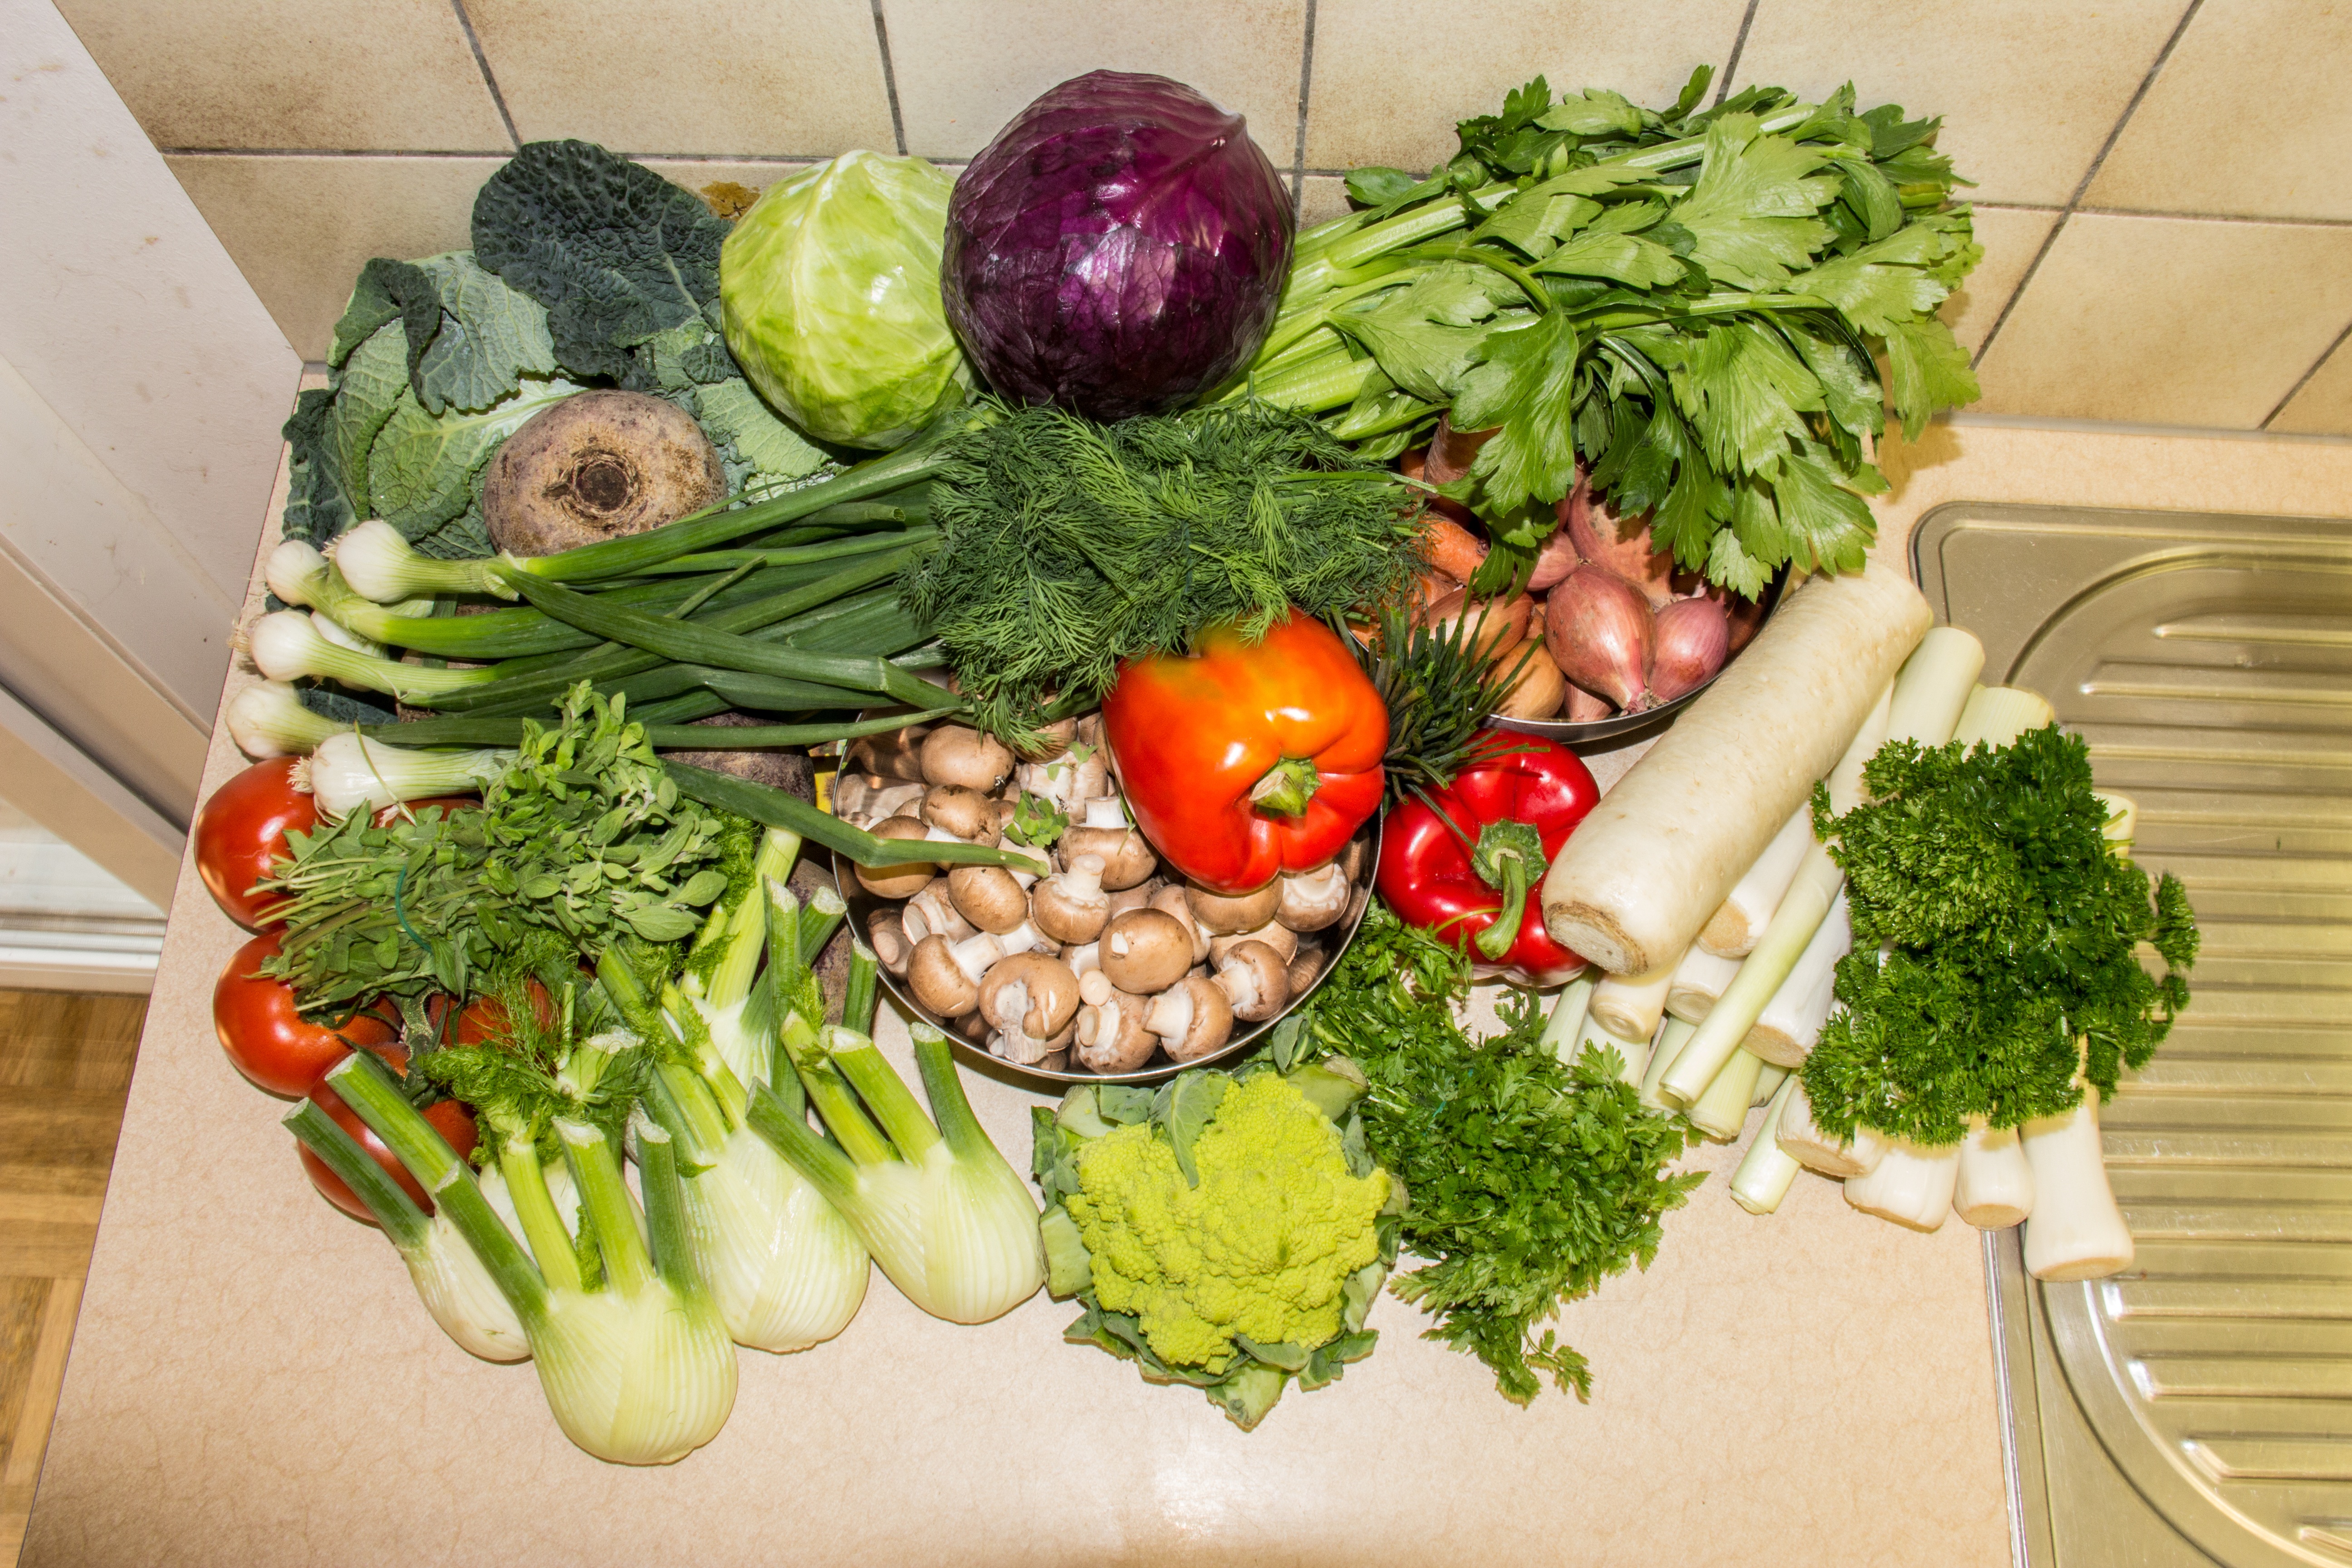
dish, meal, food, salad, produce, vegetable, pepperoni, radish, garnish, vegetables, mushrooms, tomatoes, leek, marjoram, chives, celery, beetroot, herbs, floristry, savoy, paprika, shallots, parsley, dill, chervil, romanesco, red cabbage, fennel, spring onions, floral design, white cabbage, wirz, randen, flower arranging